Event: Nepal Earthquake
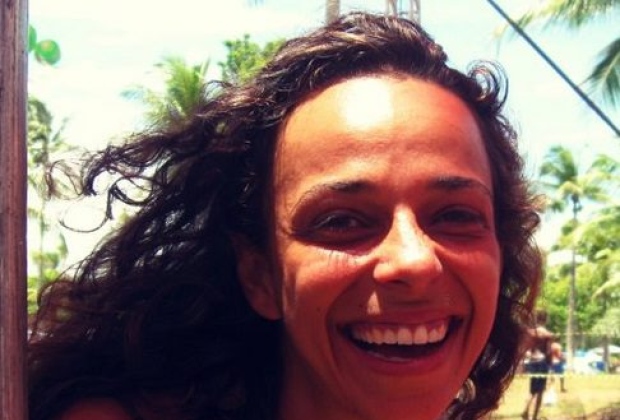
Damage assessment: no_damage